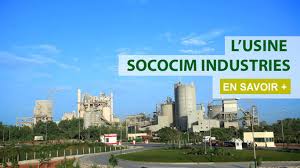
Nataal bii xam naa ne...gis naa ci isin SOCOCIM industrie bu nekk ci yoonu Ndakaaru wi boo ñëwee ba tollook ay boo weesoo Jamñaajo daal foofu la nekk.